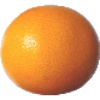
Label: Grapefruit Pink 1